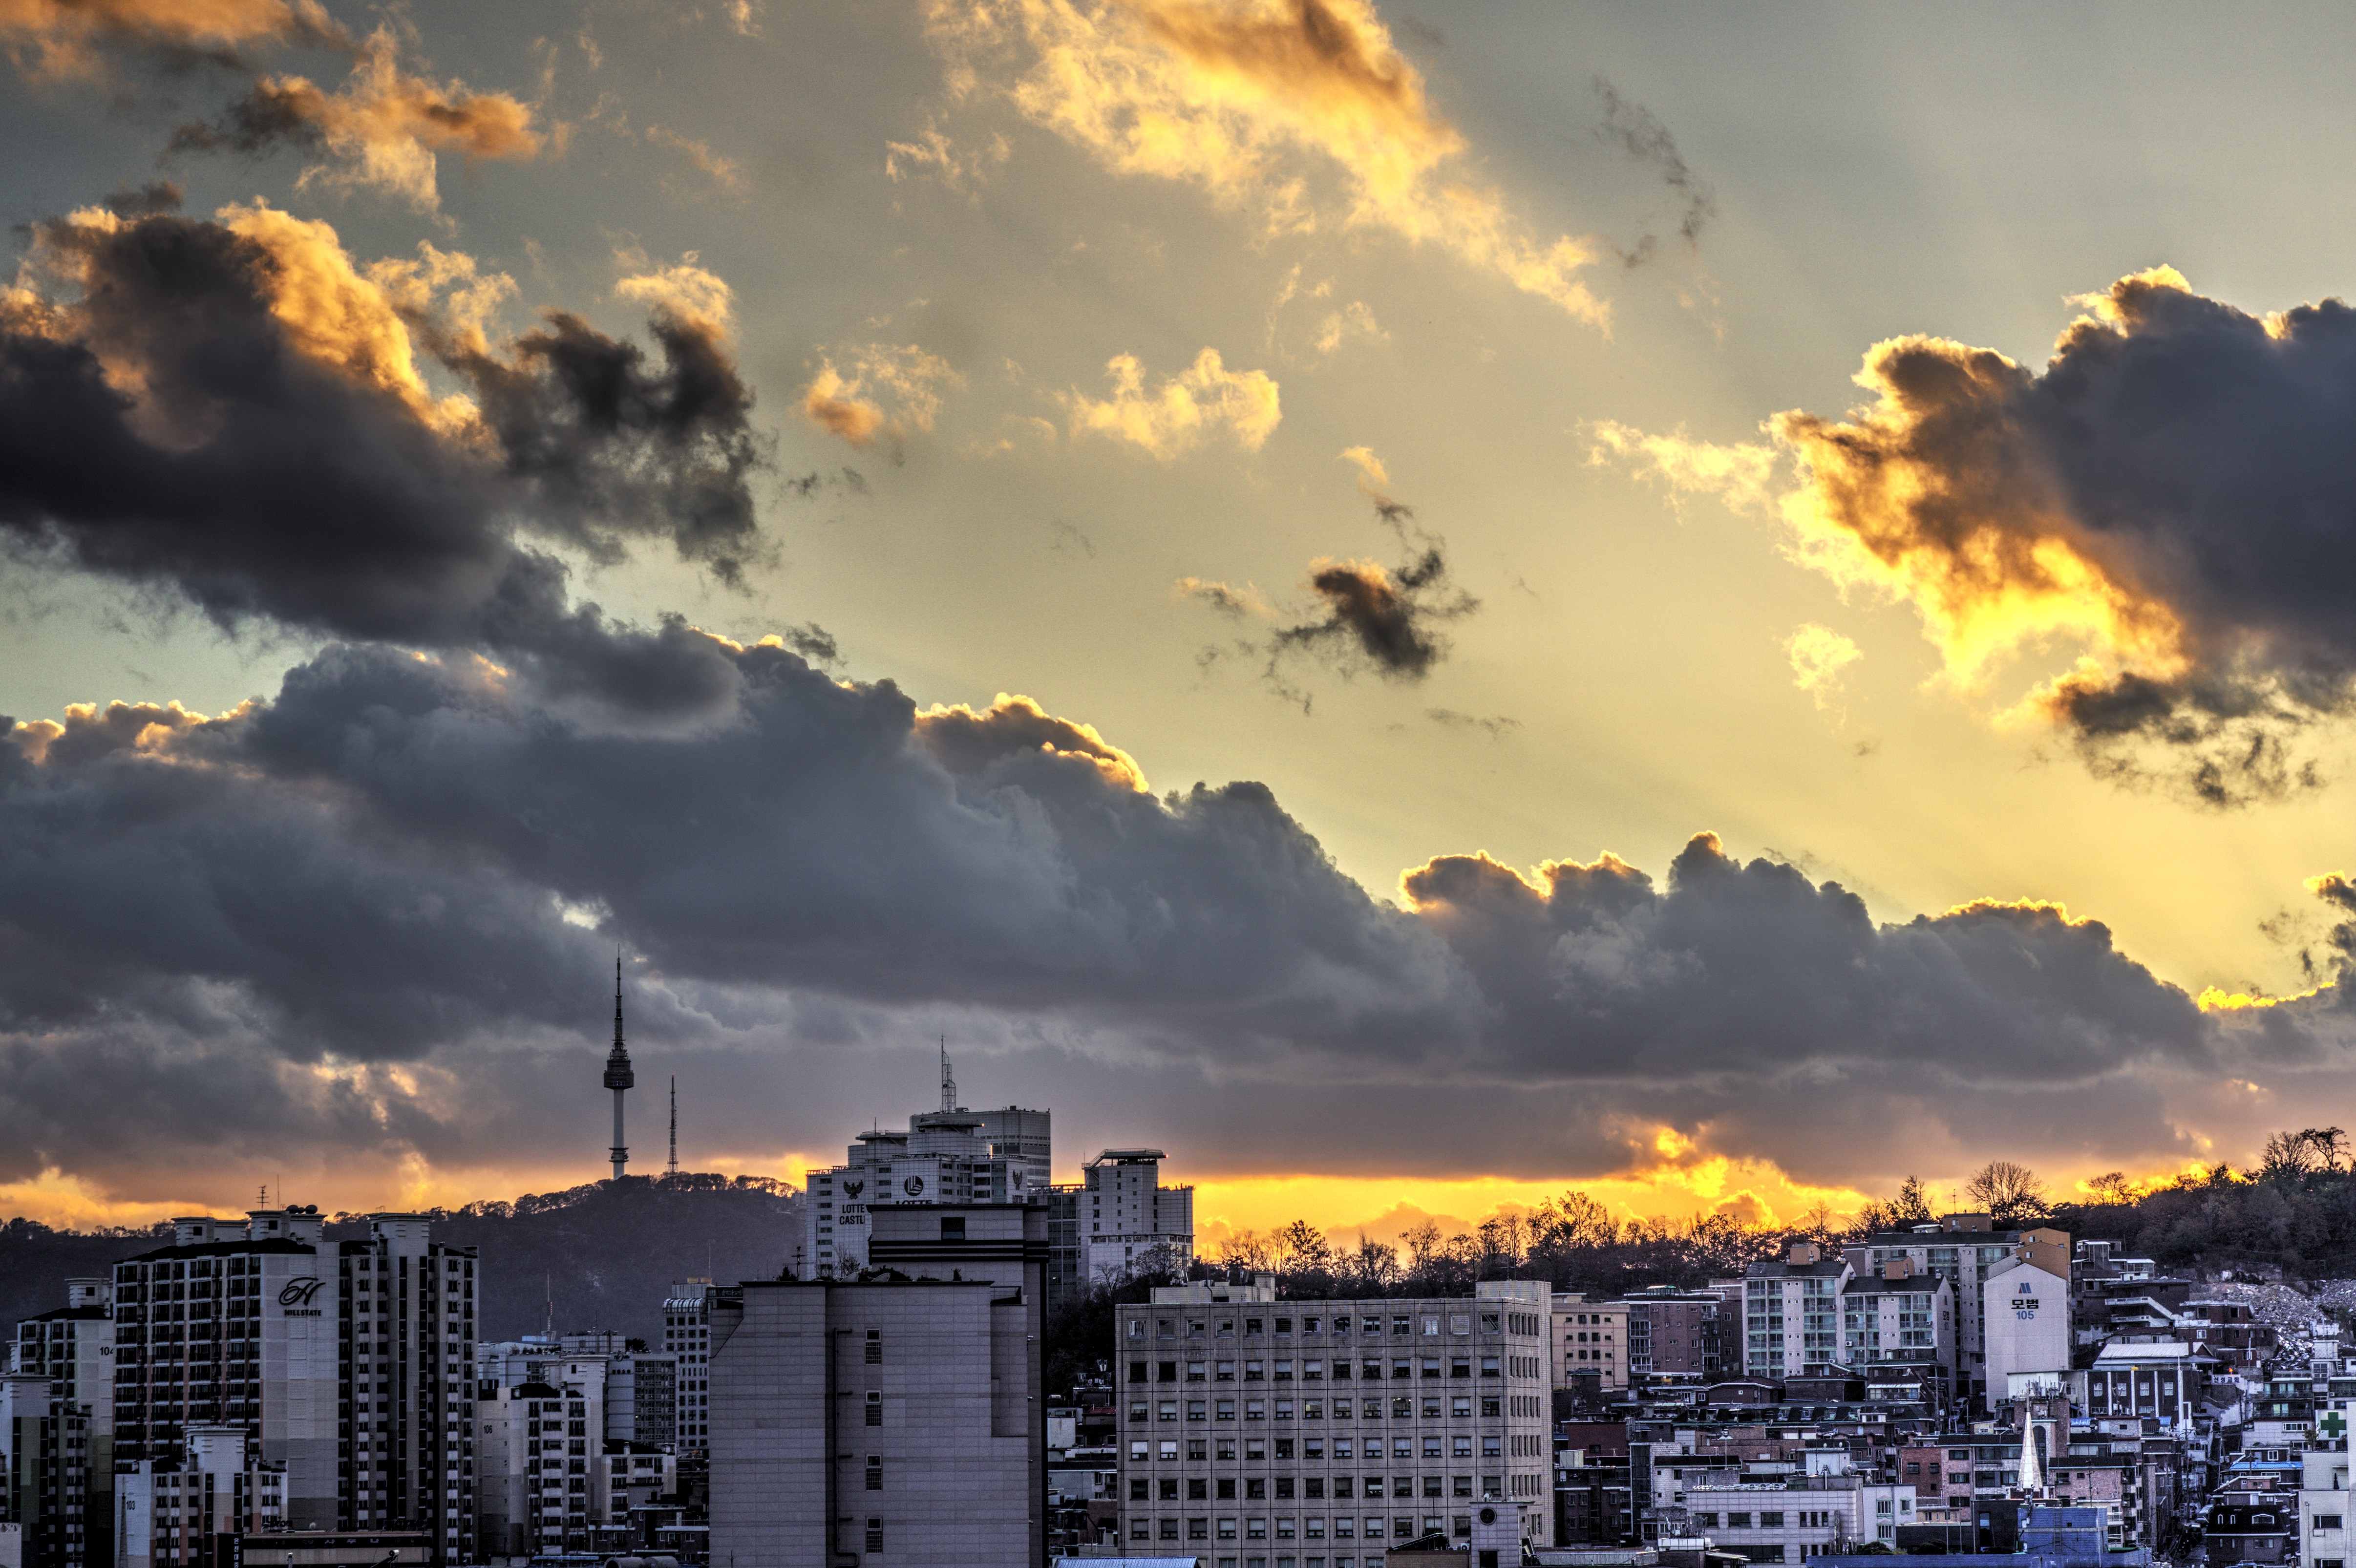
horizon, cloud, sky, sunrise, sunset, skyline, sunlight, morning, dawn, city, atmosphere, cityscape, dusk, evening, reflection, weather, seoul, afterglow, meteorological phenomenon, namsan tower, human settlement